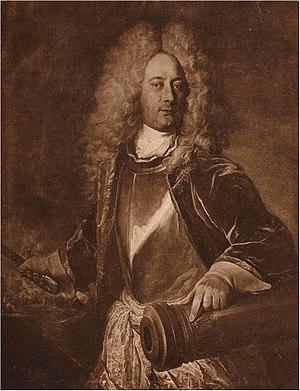
Charles Hackbrett, né le 6 avril 1668 à Berne et mort dans la même ville le 29 octobre 1737, est un militaire suisse.